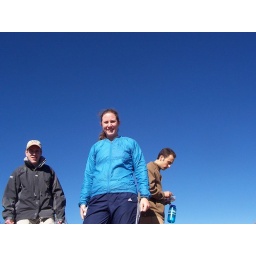
Mt. Aire 10/2006: Margaret almost blends in with that awesome blue sky